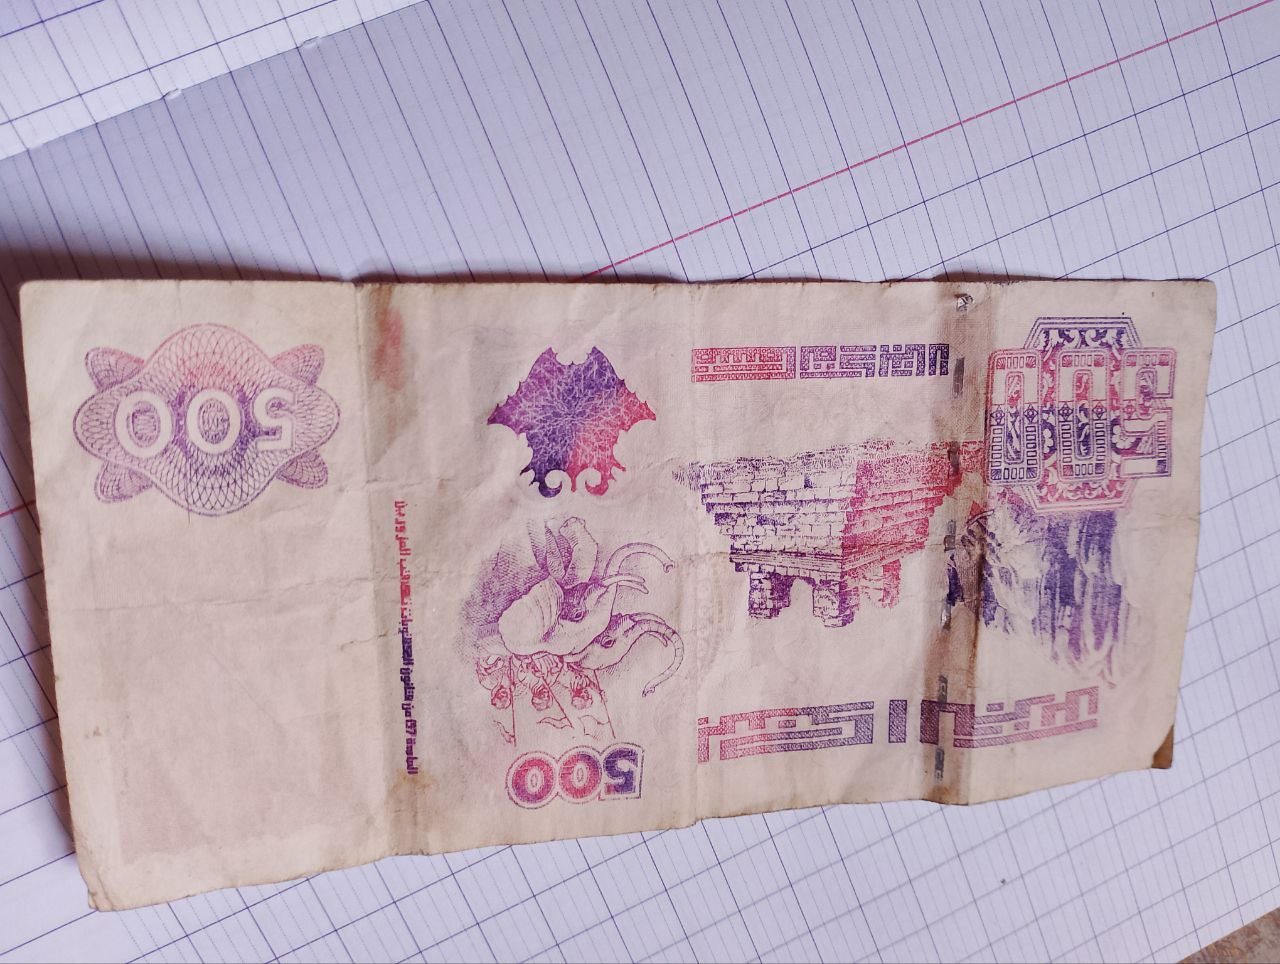
Denomination: 500DZD